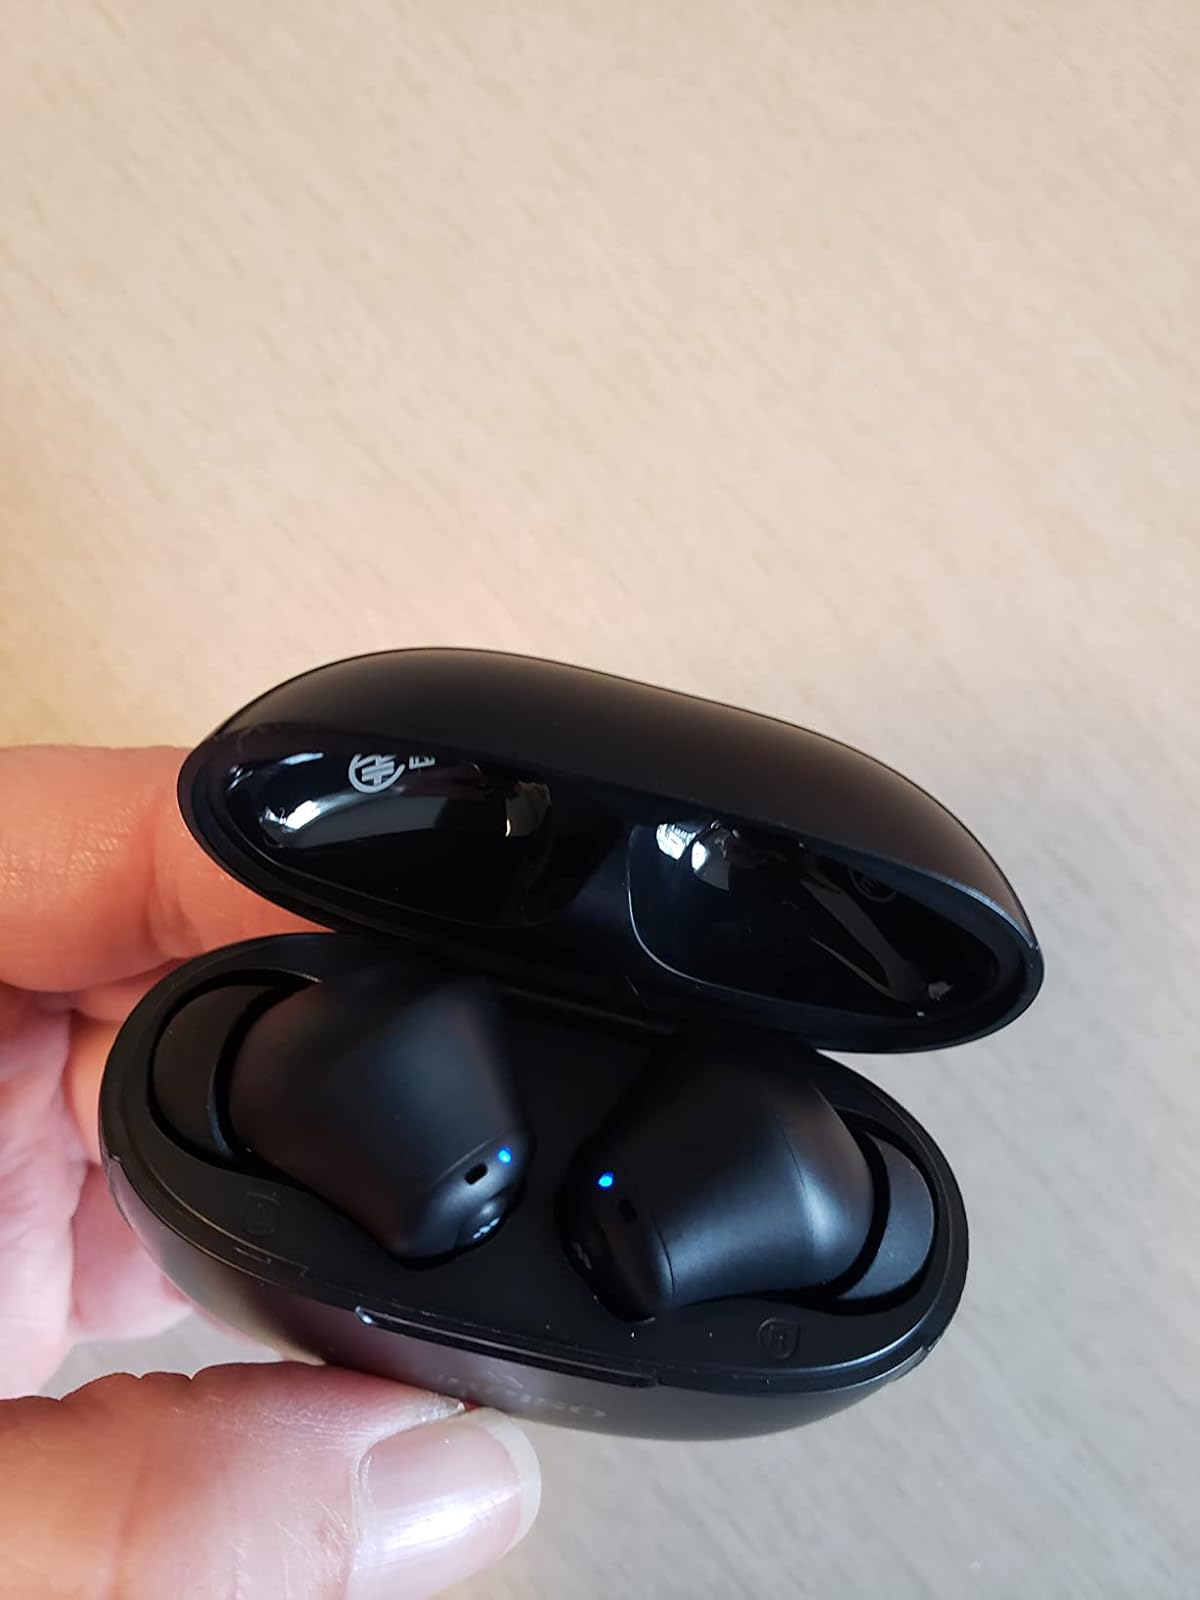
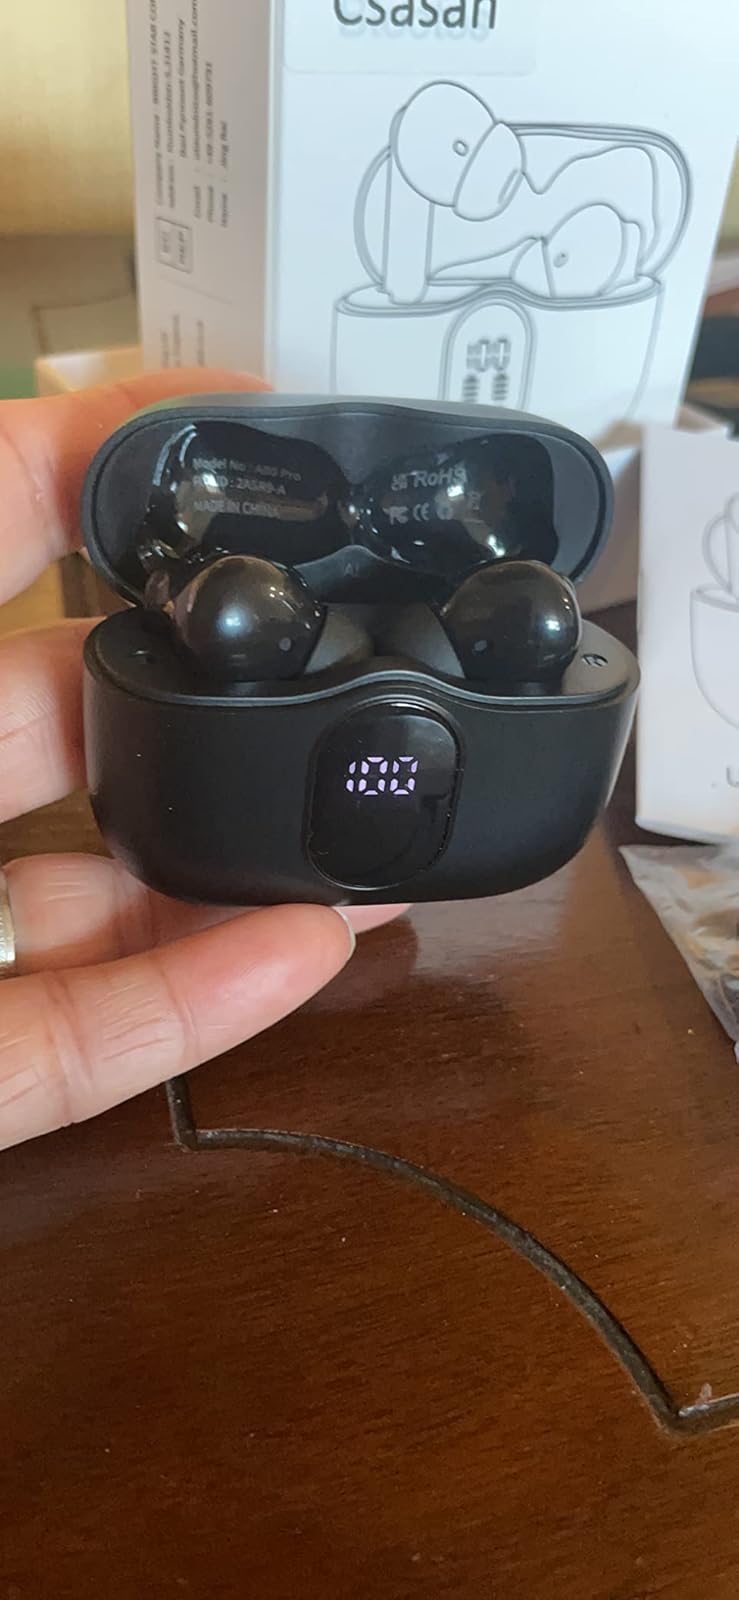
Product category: earbuds
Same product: no